Bob Bossin

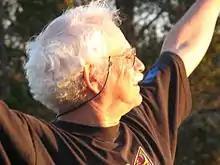
Bob Bossin, 2010, photo by Rick Bockner, used with permission.

Bob Bossin (born 1946) is a Canadian folk singer, writer and activist who co-founded the Canadian folk group Stringband with Marie-Lynn Hammond. Bossin is the writer of the songs "Dief Will Be the Chief Again", "Show Us the Length", "Tugboats", "The Maple Leaf Dog" and "Sulphur Passage (No pasaran)". As well, Bossin wrote and performed two solo musicals, "Bossin's Home Remedy for Nuclear War" and "Davy the Punk". The latter is based on the book "Davy the Punk" (The Porcupine's Quill, 2014), Bossin's memoir of his outlaw father.